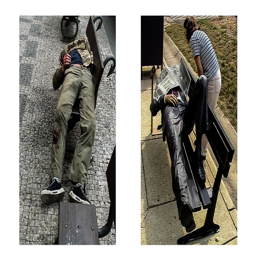
Several people lie on benches outside in different places
Two photos of a man sleeping on a bench.
A man lays on a park bench; a passerby stops to check on a man laying on a park bench.
A man sleeping on a park bench, then a woman looks at another man with a newspaper over his face on another park bench.
Two different pictures of men asleep on park benches with their faces covered.